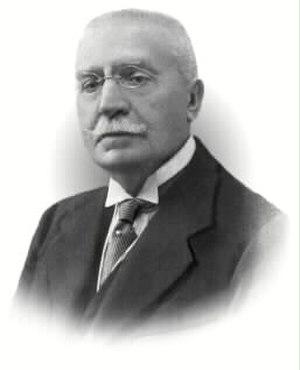
Ivan Evstratiev Guechov est un homme politique bulgare. il est premier ministre de Bulgarie de mars 1911 à juin 1913.